RIM-7 Sea Sparrow

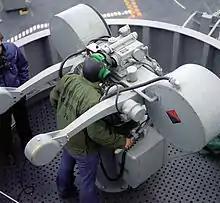
Mark 115 manned director, initially used to guide a Sea Sparrow to its target as a part of BPDMS.

Quickly organizing the "Basic Point Defense Missile System", BPDMS, the then-current AIM-7E from the F-4 Phantom was adapted to shipboard use with surprising speed. The main developments were the new Mark 25 trainable launcher developed from the ASROC launcher, and the Mark 115 manually aimed radar illuminator that looked like two large searchlights. Operation was extremely simple; the operator would be cued to targets via voice commands from the search radar operators, and he then slewed the illuminator onto the target. The relatively wide beam of the radar only needed to be in the general direction of the target, the continuous wave signal being Doppler shifted by the moving target and showing up strongly even if it was not centered in the beam. The launcher would automatically follow the motions of the illuminator, so that when the missile was fired it would immediately see the signal being reflected off the target.